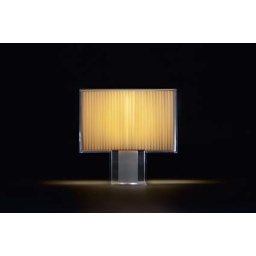
Tati table lamp is now available at Kartell Flagstores in Greece